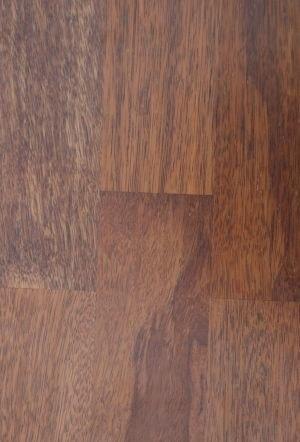
Le merbau est le bois d'arbres du genre Intsia, souvent Intsia bijuga mais aussi Intsia palembanica, arbres tropicaux de la famille des Fabaceae. Il est de couleur brun rouge, assez fortement veiné, de bonne résistance mécanique. Ce bois sert en Occident principalement dans la construction d'éléments décoratif, et de parquets. Il est moyennement résistant aux termites.